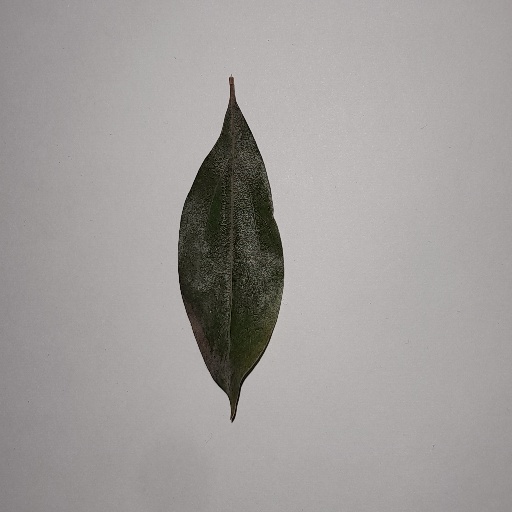
Species: Camphor
Leaf condition: Bacterial Spot